Joseph Hurlock

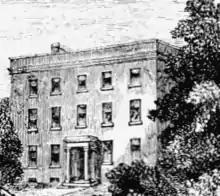
Fleetwood House, Stoke Newington, in 1750

Hurlock returned to England in 1752, on board the "Onslow", captain Thomas Hinde. He married, and resided at Fleetwood House, the home of the Hartopp family. After his wife's death in 1766, the house was let out. He subsequently lived in John Street, London. At the end of his life he was at Lindsey House, 99 Cheyne Walk, Chelsea.